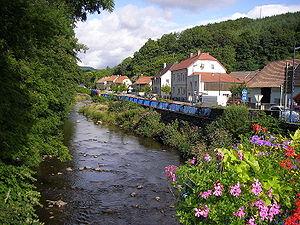
La Doller à Lauw (Haut-Rhin, France)
La Doller est une rivière française du département du Haut-Rhin, en région du Grand Est. Sa vallée s'ouvre vers l'est au pied du Ballon d'Alsace. Elle est parallèle à la Thur qui coule un peu plus au nord. C'est un affluent de l'Ill, donc un sous-affluent du Rhin.
Lauw est une commune française située dans le département du Haut-Rhin, en région Grand Est. Elle se trouve dans la région historique et culturelle d'Alsace.